William Brown (admiral)

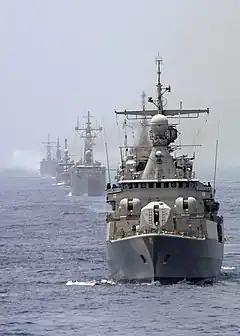
Argentine destroyer , named after William Brown.

Statues and memorials of Brown's battles are located in both Buenos Aires and Foxford, his birthplace in Ireland. A museum to his honour was opened in Foxford, located on Lower Main Street. In April–June 2006 the Irish Naval Service patrol boat travelled to Buenos Aires in the first-ever deployment of an Irish warship in the southern hemisphere, in order to participate in commemorations of the impending sesquicentenary of Brown's death, and to bring back a statue of Brown to be displayed in Dublin. During the trip, LÉ "Eithne" made a stop in the city of Mar del Plata, where they visited "Plazoleta Almirante Brown" (Admiral Brown's Square) and pay tribute to the Irish naval hero along with their colleagues of the Argentine Navy.